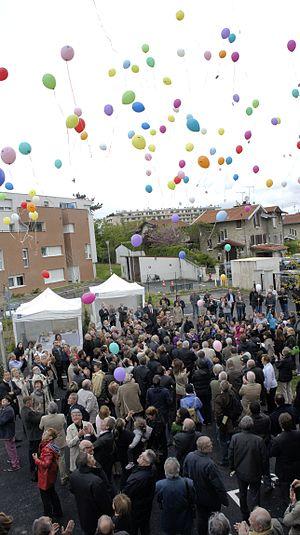
Inauguration du bâtiment du Secours populaire de Reims, Hazan, Bachy, Lauprêtre.. .
Le Secours populaire français, est une association française à but non lucratif, qui intervient sur le plan matériel, médical, moral et juridique, auprès des personnes victimes de l’injustice sociale, des calamités naturelles, de la misère, de la faim, du sous-développement, des conflits armés.